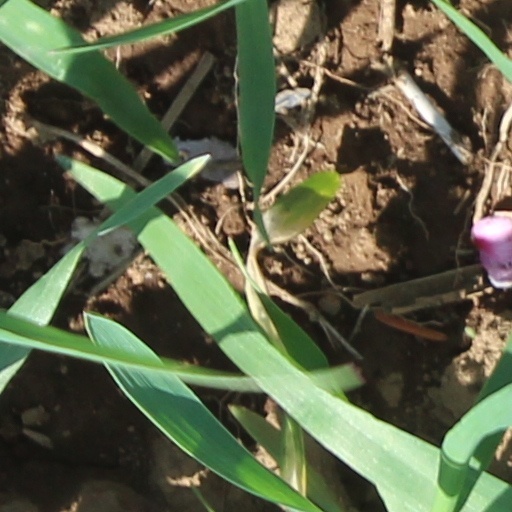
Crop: wheat